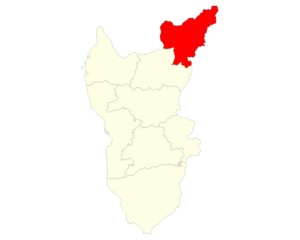
Localisation du district de Beroroha dans la région Atsimo Andrefana